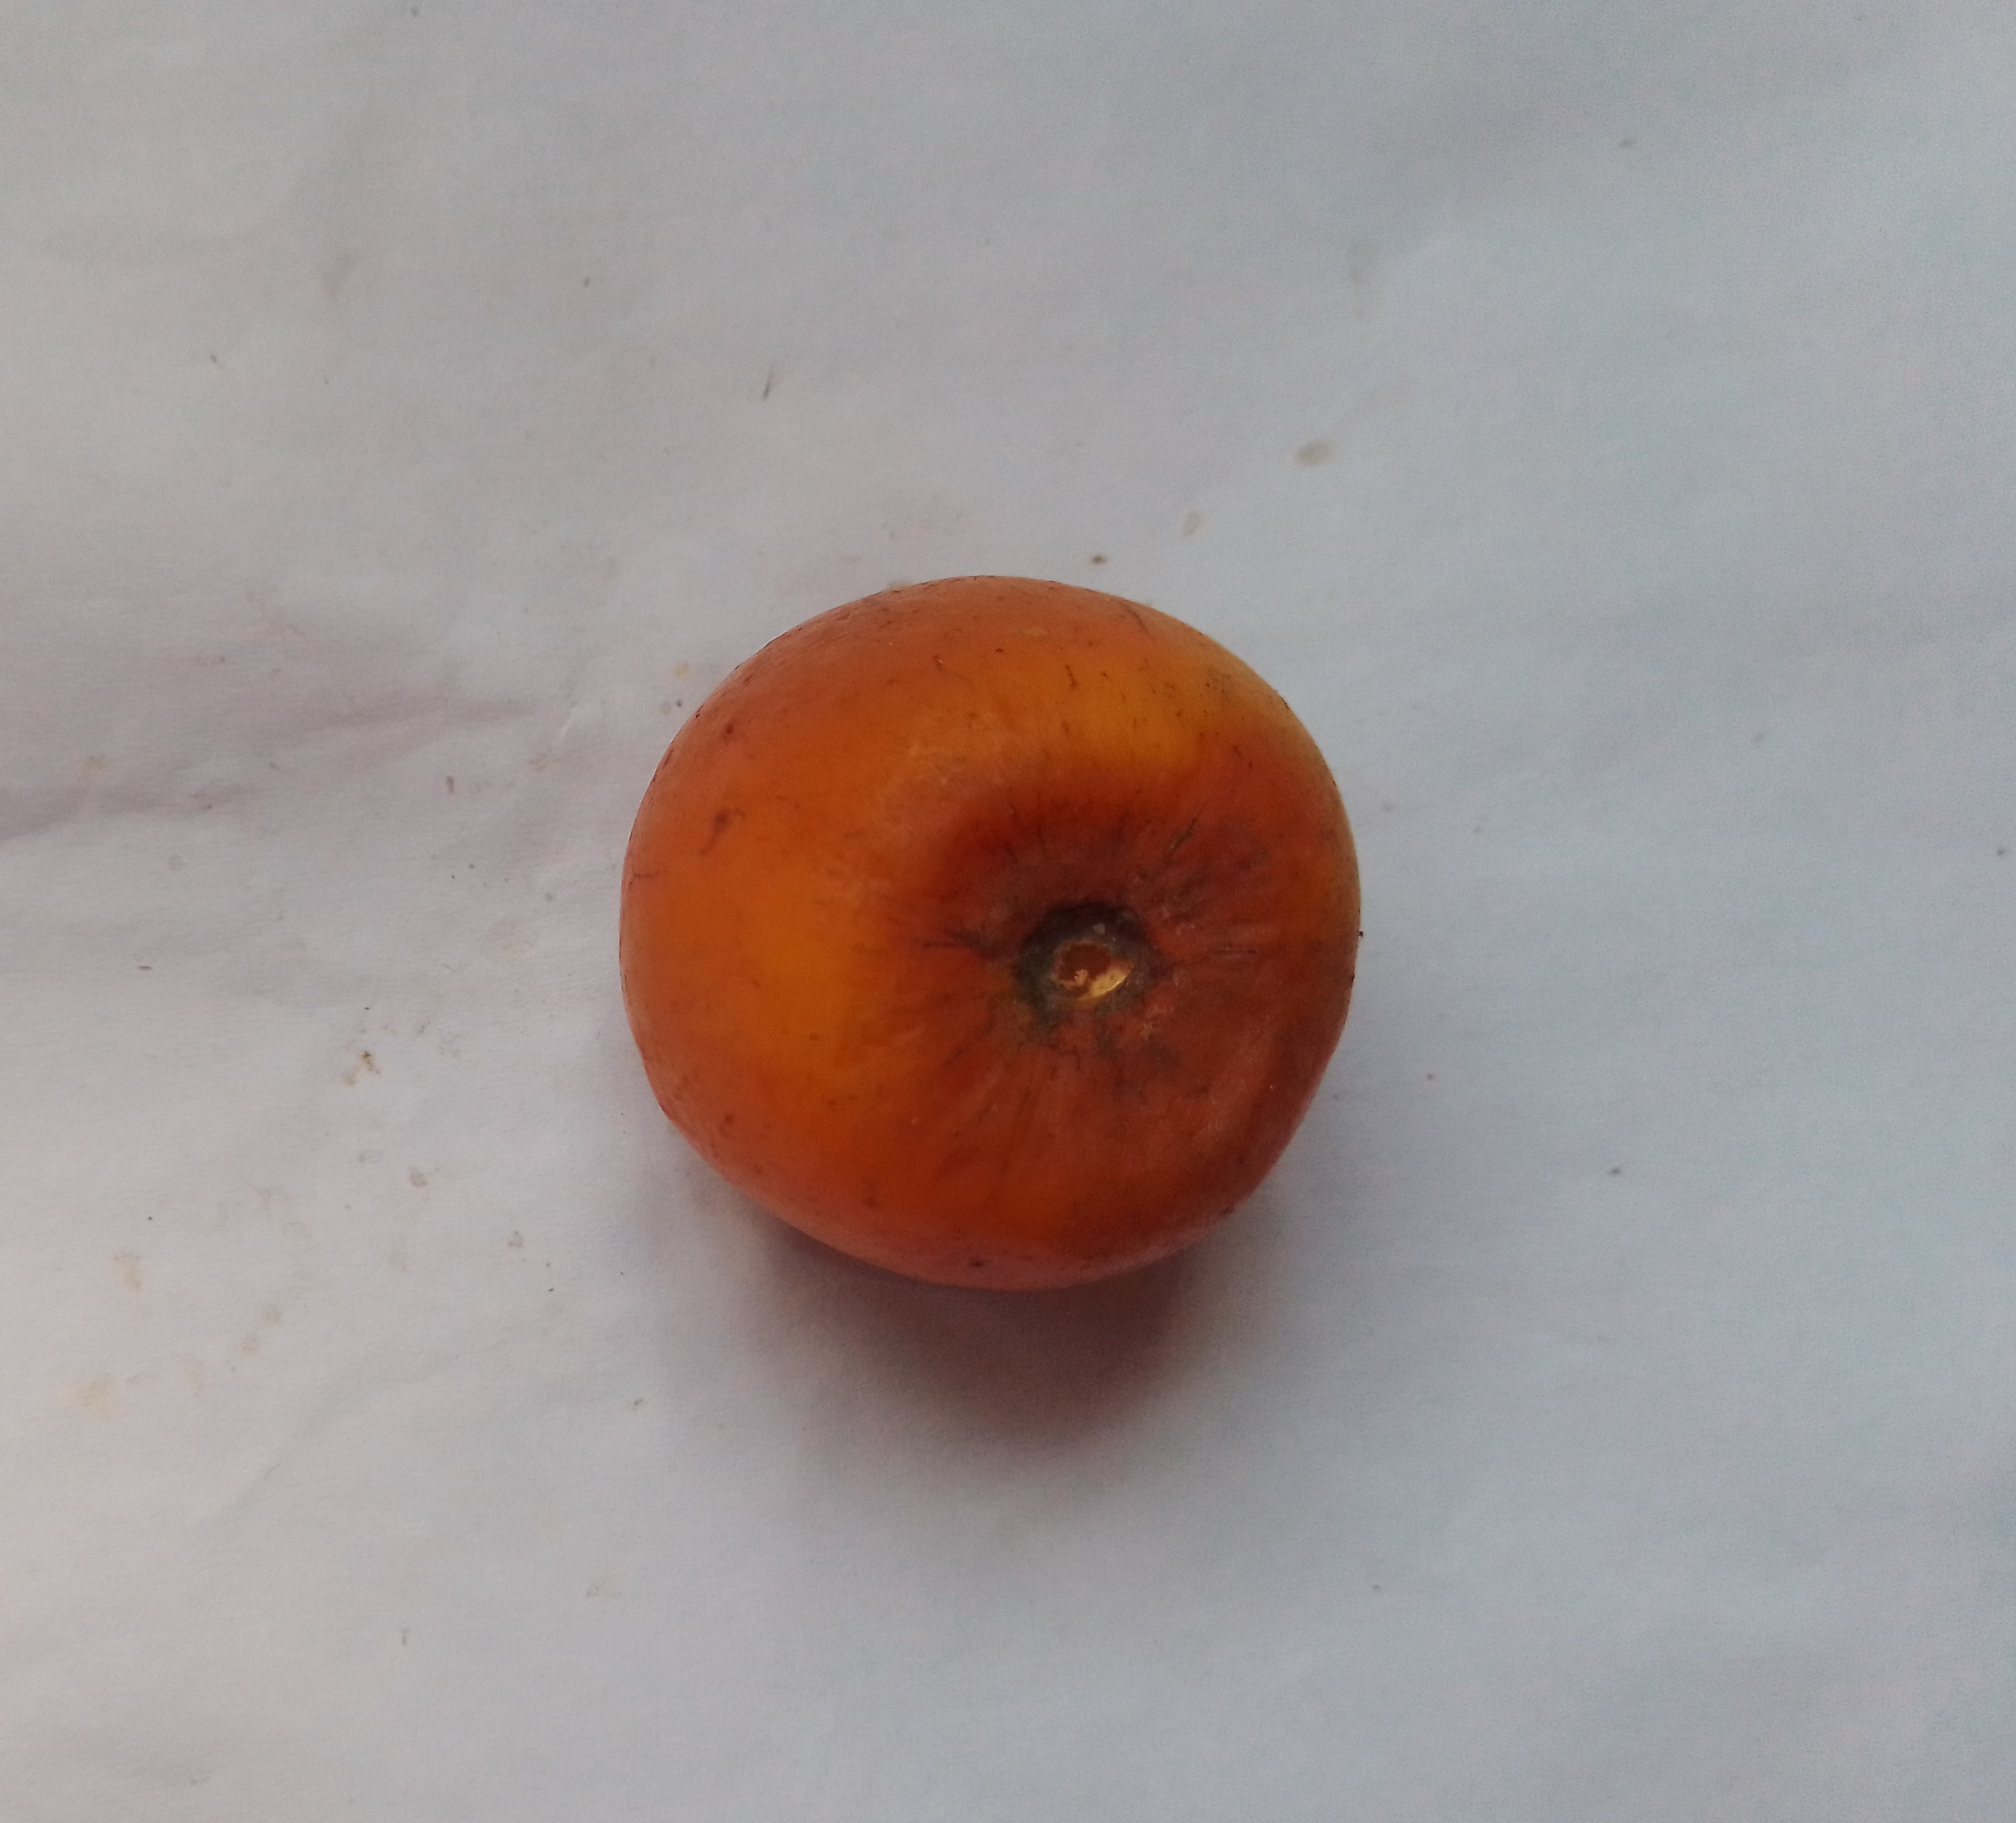
Fruit: jujube
Condition: rotten